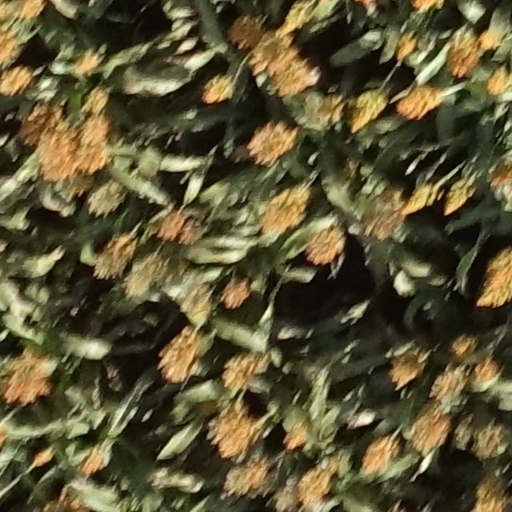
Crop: sorghum